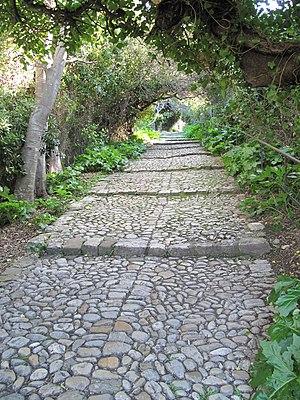
Ecalier à pas-d'âne sur l'île Sainte-Marguerite (Alpes-Maritimes).
Un escalier est une construction architecturale constituée d'une suite régulière de marches, ou degrés, permettant d'accéder à un étage, de passer d'un niveau à un autre en montant et descendant. Le terme a pour origine étymologique « scala », l'« échelle » en latin. Le métier correspondant est celui d'escaliéteur.
Un escalier en pas d'âne est un escalier ayant un grand giron combiné à une faible hauteur de marche.